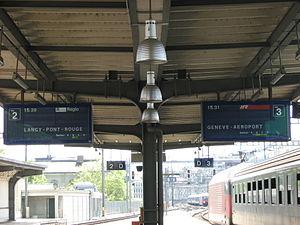
Exemple d'horaires intégrées entre des services interégionaux et régionaux sur le réseau suisse. Il est planifié que les deux trains se rencontrent au nœud de Genève aux environs de 15h30, partageant un quai, afin d'accélérer les correspondances.
Le cadencement est une façon d'exploiter un réseau de transport en commun en organisant la circulation des véhicules de manière répétitive tout au long de la journée.